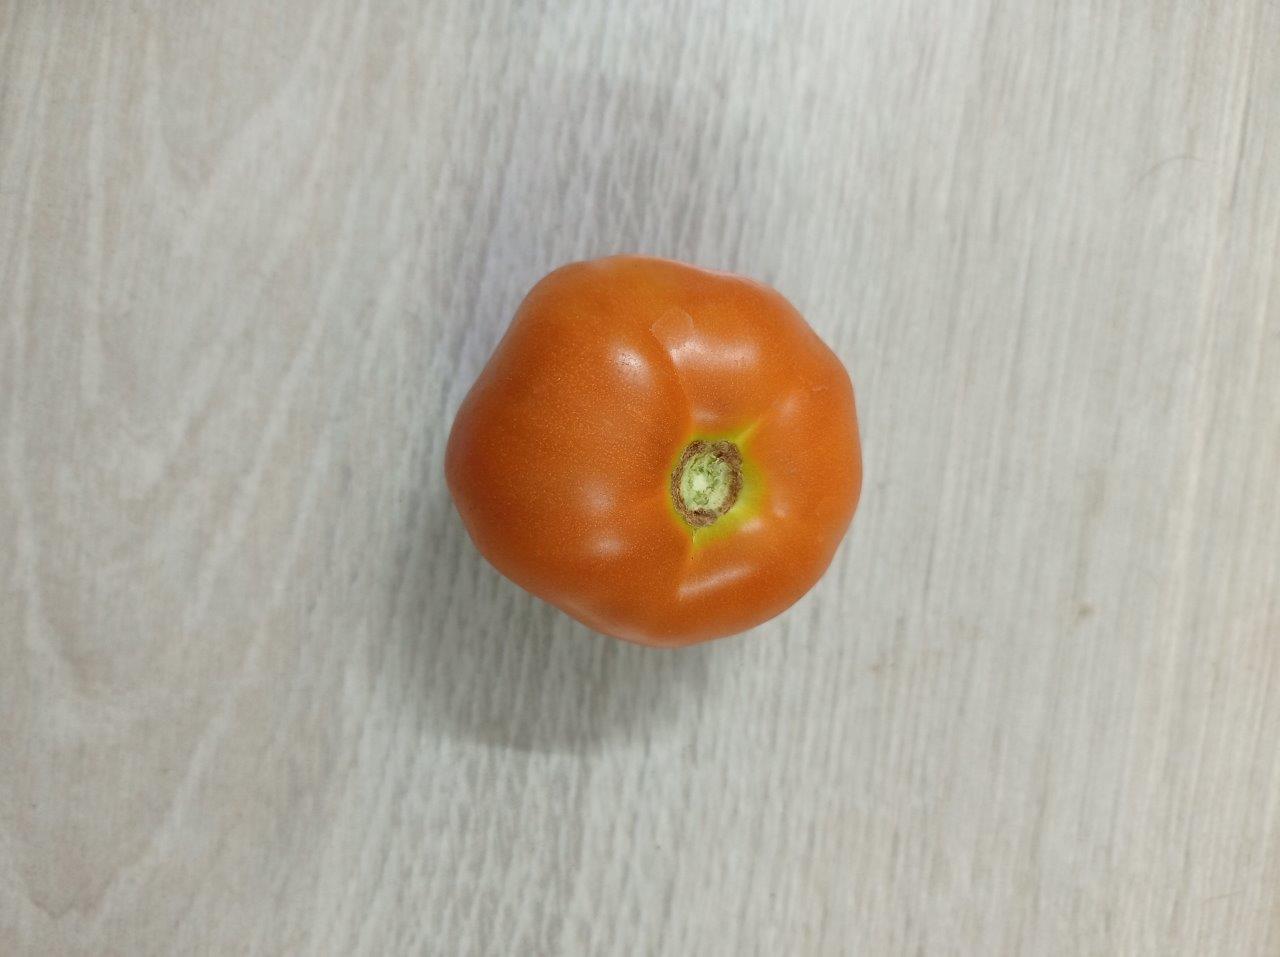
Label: Fresh